Gironde estuary and Pertuis sea Marine Nature Park

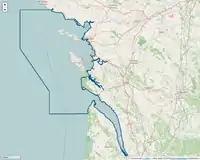
Map of the Marine Nature Park

The Marine Nature Park covers 6,500 km2 of marine area and encompasses all the Pertuis narrows, estuaries, the Gironde plume and extends off shore to a 50-metre water depth.